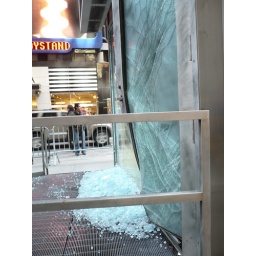
see the pile of glass and bulge in door